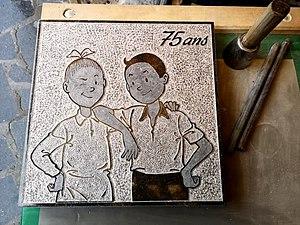
Stèle commémorative pour les 75 ans de Bob et Bobette en 2020.
Bob et Bobette est une série de bande dessinée belge de langue néerlandaise, créée par Willy Vandersteen en 1945 dans le quotidien De Nieuwe Standaard où elle paraît jusqu'en 1974.